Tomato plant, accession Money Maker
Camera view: tilt-top (135 deg); turntable rotation: 330 degrees
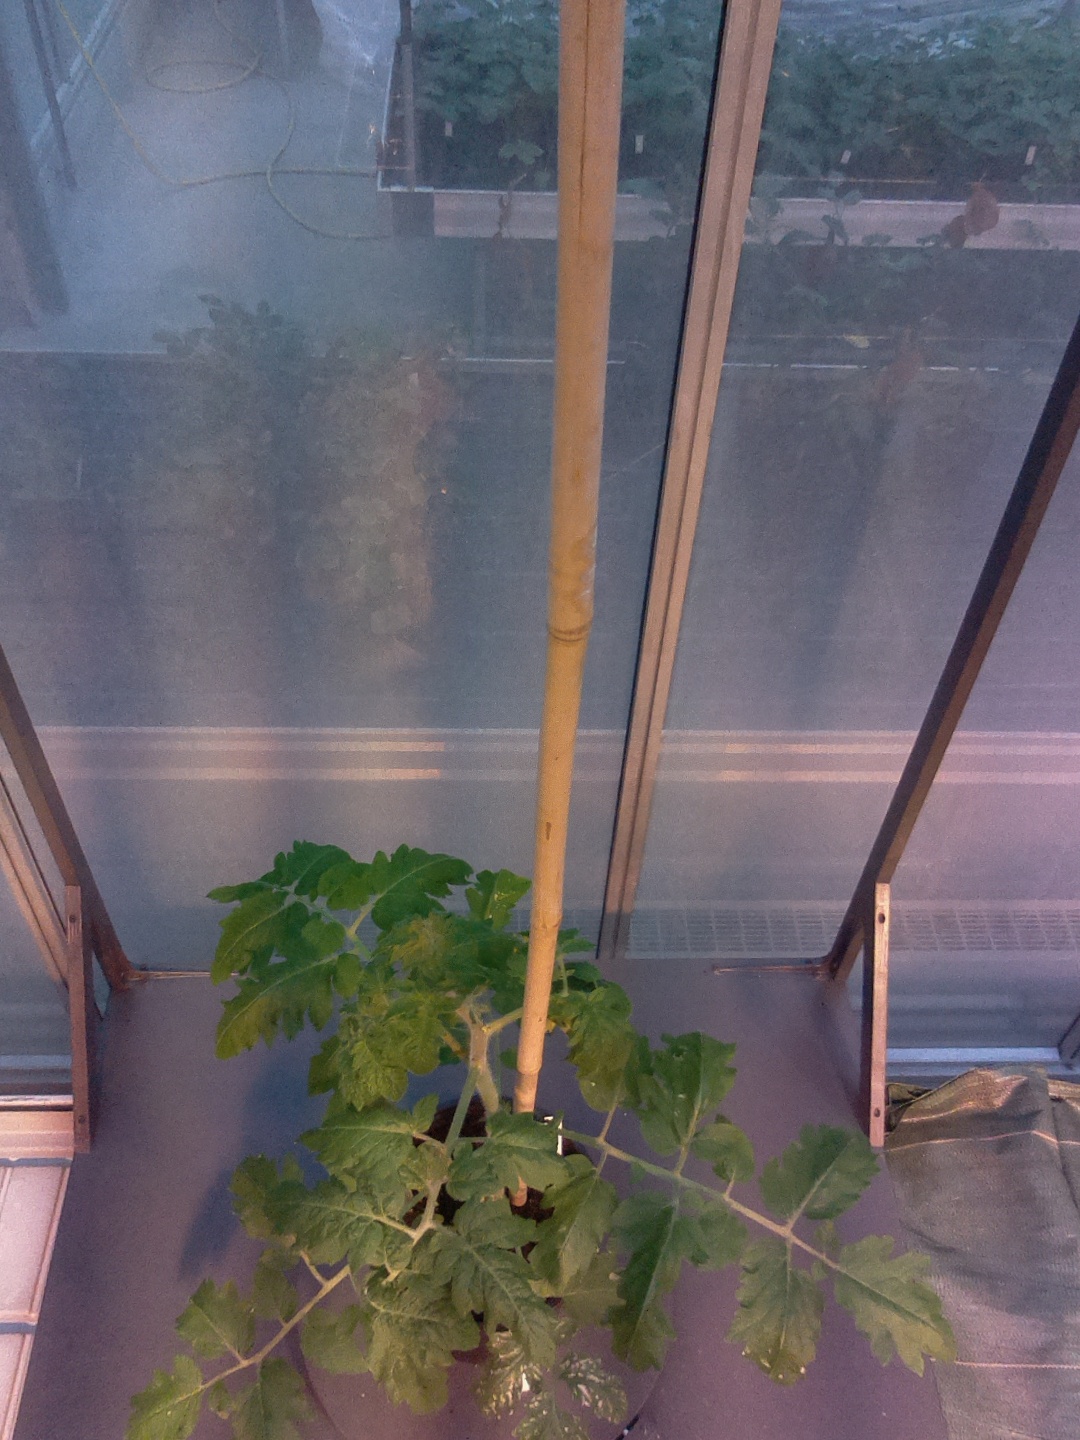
BBCH growth stage 53: 3 inflorescences visible